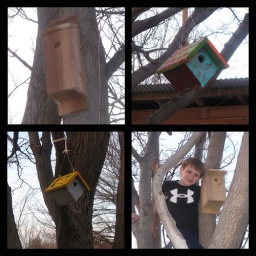
Here are all the bird houses in the proper spots in the yard.